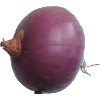
Label: Onion Red Peeled 1